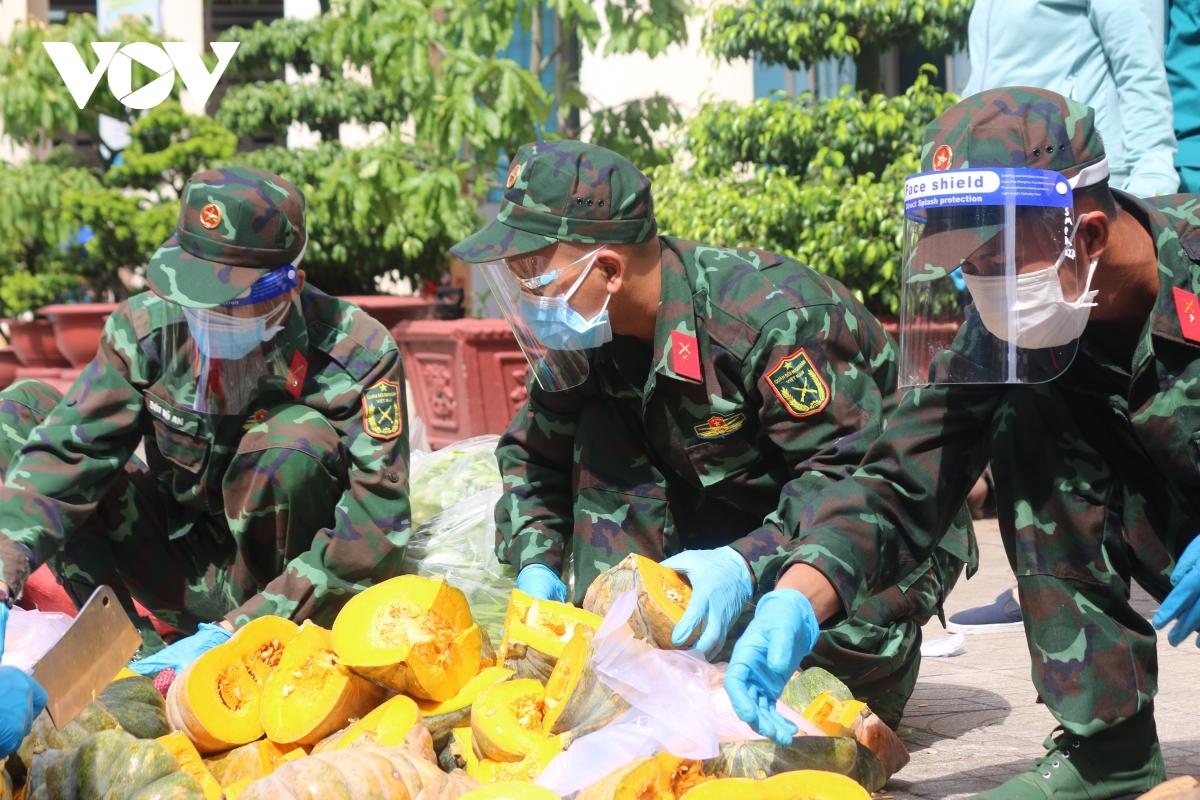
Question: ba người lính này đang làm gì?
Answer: đang phân lương thực